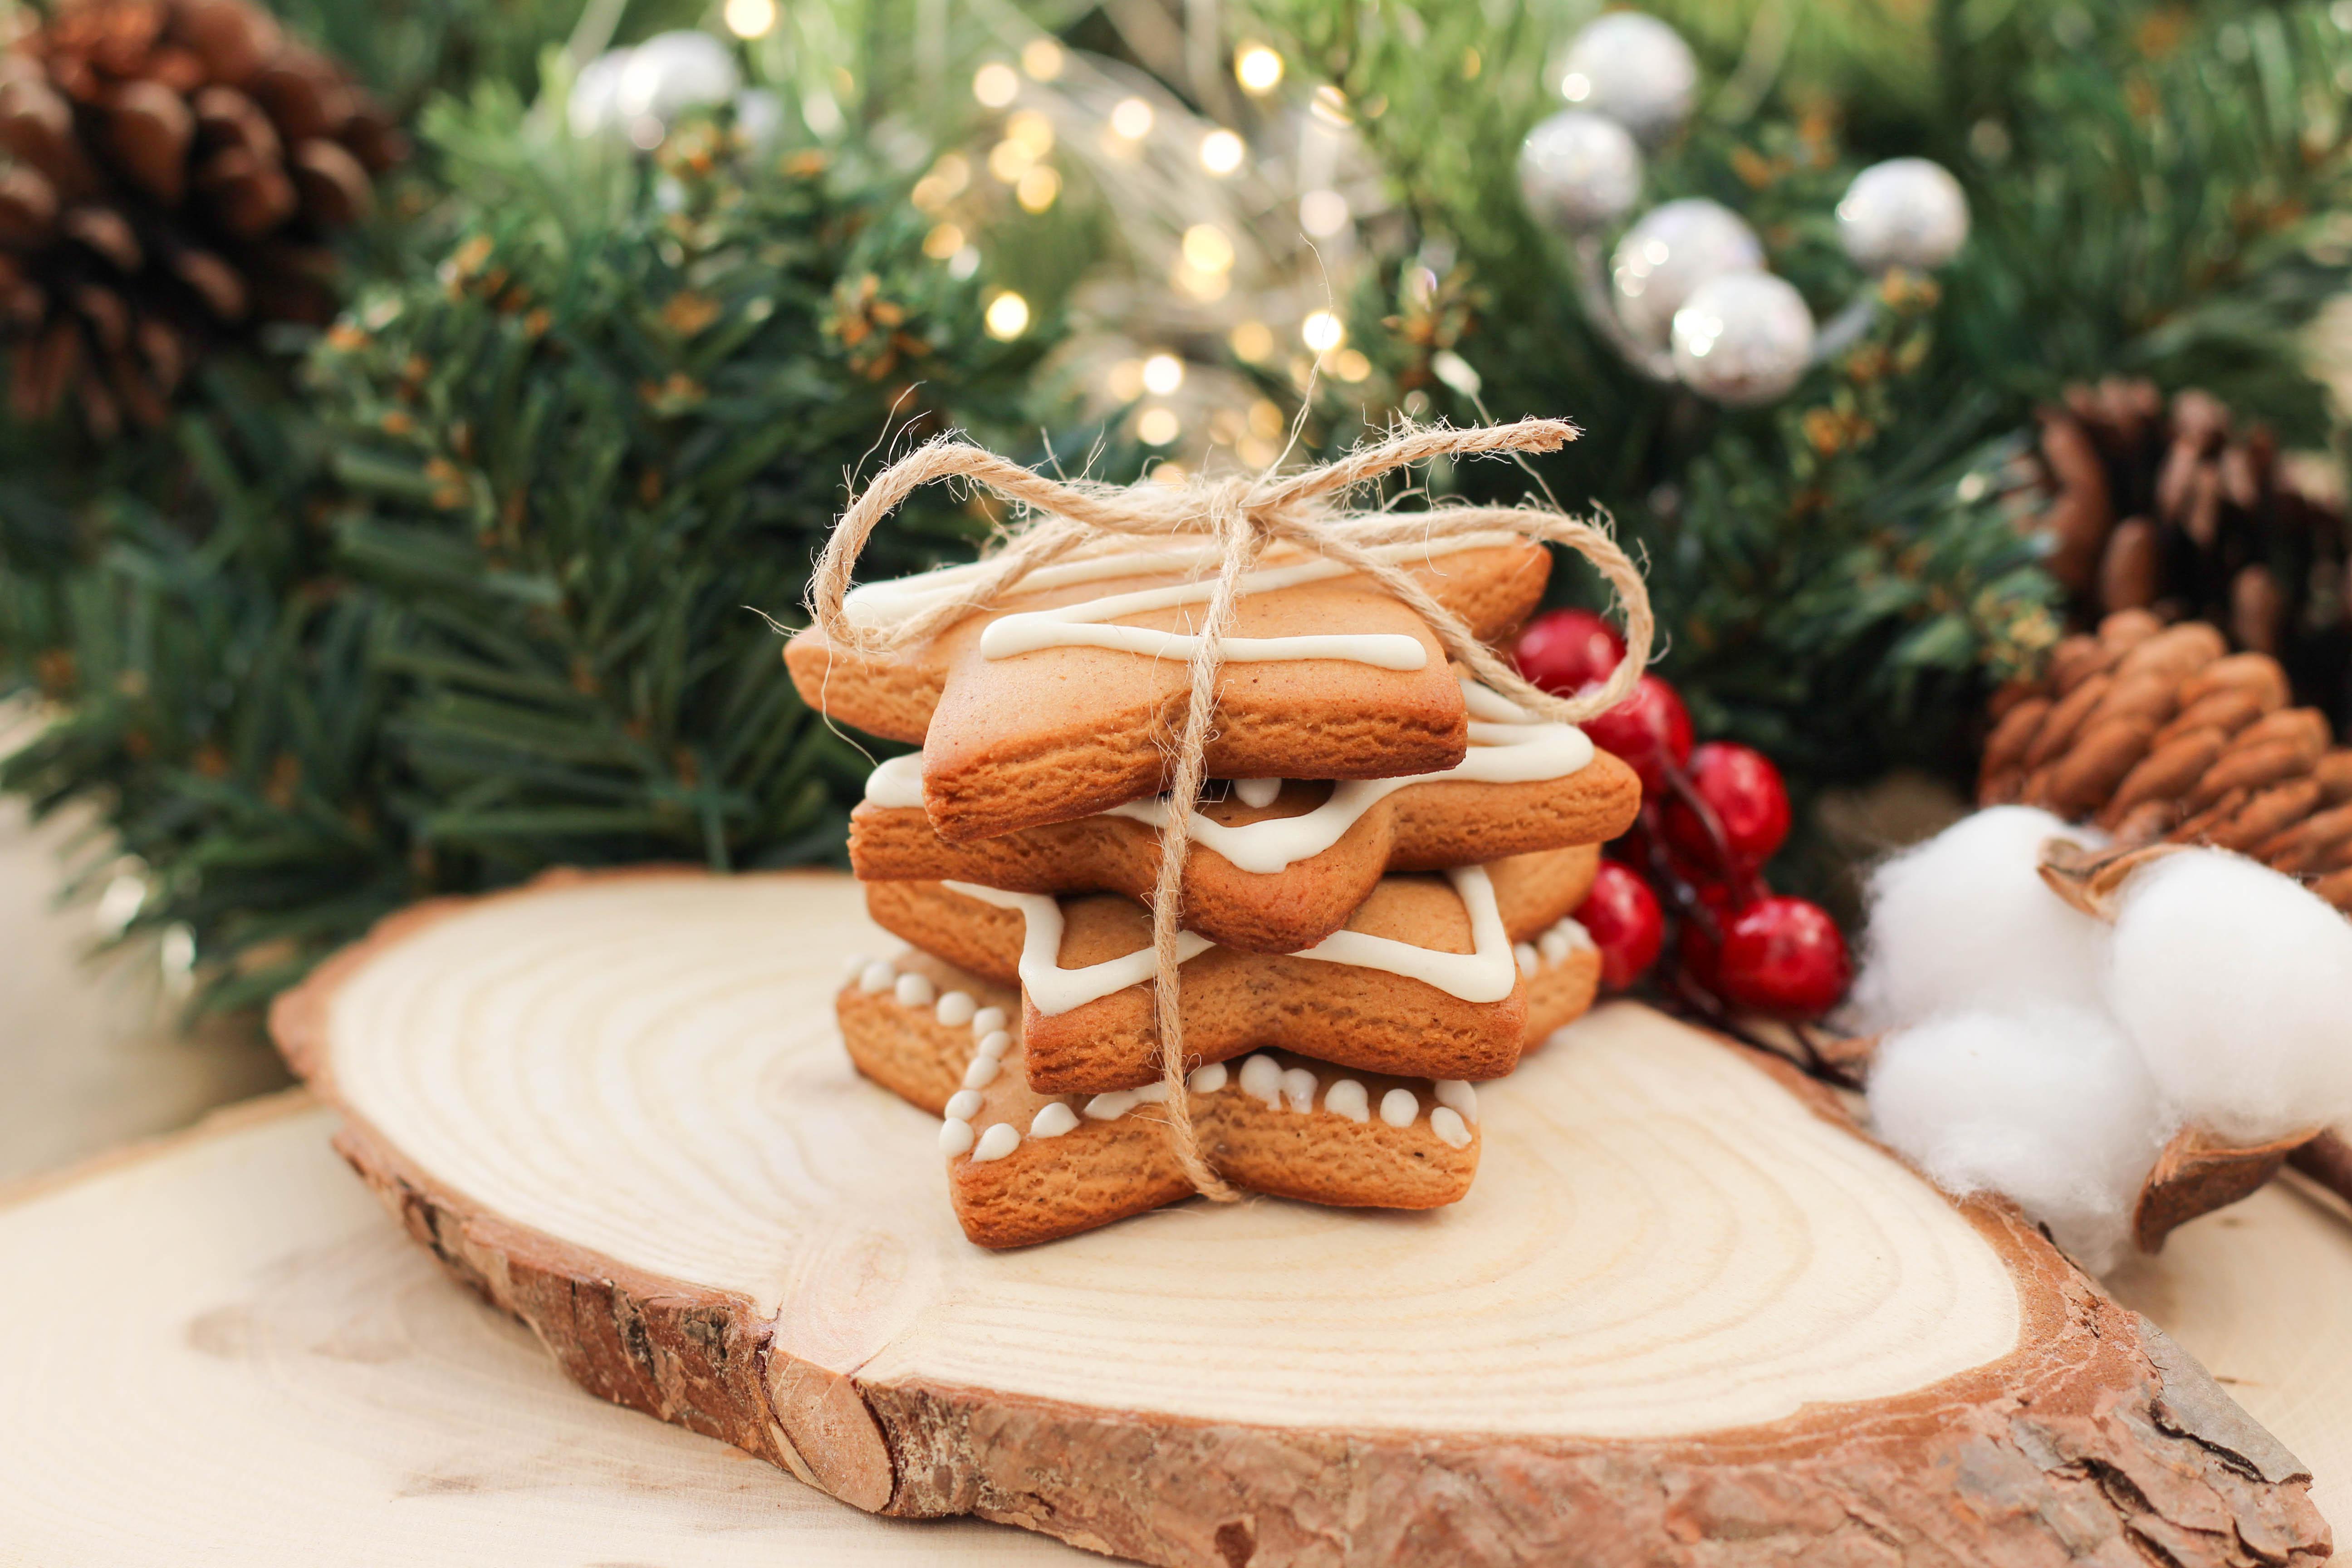
christmas, gingerbread cookies, plant, wood, tree, christmas ornament, fawn, fruit, ornament, christmas decoration, Holiday ornament, evergreen, twig, event, art, sweetness, conifer, fashion accessory, tradition, holiday, trunk, basket, peach, grass, fur, wicker, interior design, ingredient, jewellery, still life photography, rope, sitting, pine, vegetable, pine family, toy, fir, wool, still life, thread